Bath City F.C.

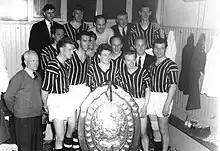
Captain Charlie Fleming (middle centre), former Manchester City player Tony Book (front left) and former Fulham keeper Ian Black, (back centre) pictured with the Southern League trophy in the Twerton Park changing room in 1960

Bath City were well supported in the 1940s, 1950s and 1960s. With gates averaging four to six thousand, and reaching the late ten thousands. However, by the 1970s, attendances had declined to around one thousand two hundred. Gates plummeted further to just the mid hundreds in the 1980s and 1990s, and mid 2010s. As a result, in 2015, a development programme aiming to boost gates to over one thousand was formed, and worked successfully in the later half of the 2010s and early 2020s.